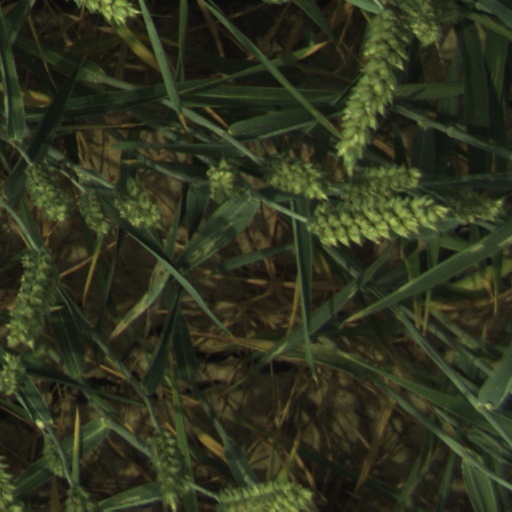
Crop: wheat